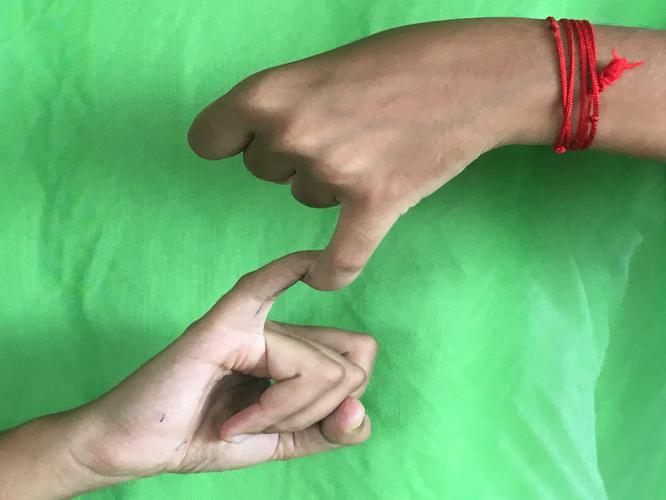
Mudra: Kilaka
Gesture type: double_hand